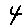
Label: 4